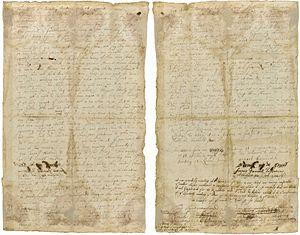
L’antiesclavagisme aux États-Unis est un courant de pensée opposé à l’esclavage sur le territoire américain. Il trouve ses racines à l’époque coloniale dans les protestations des quakers, bientôt suivis par d’autres groupes protestants, méthodistes ou baptistes qui continuent de jouer un rôle décisif dans la poursuite du mouvement après la déclaration d'indépendance.
La Protestation de Germantown est un texte de protestation contre l'esclavage écrit en 1688 dès le début de la fondation de la Pennsylvanie, la première des colonies anglaises d'Amérique du Nord, dont la réflexion prolonge celle engagée dans le texte Enquiries into vulgar and common errors écrit en 1646 par l'écrivain puritain de la Première Révolution anglaise Thomas Browne.